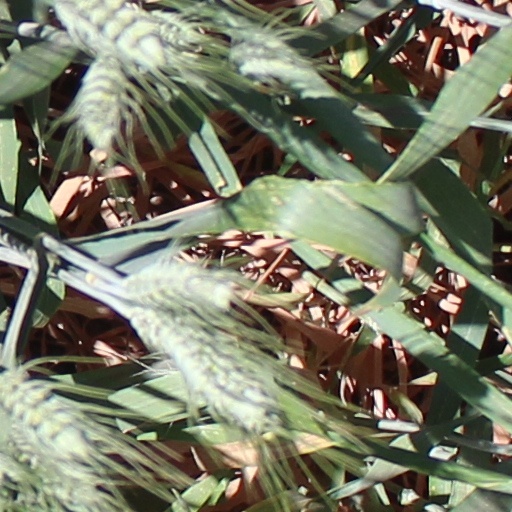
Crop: wheat